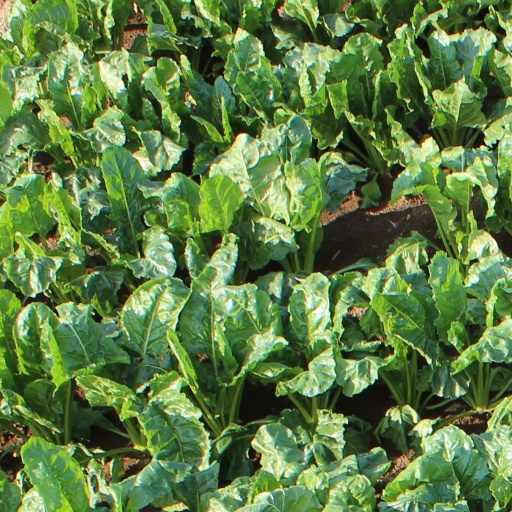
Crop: sugar beet